Karolina Widerström

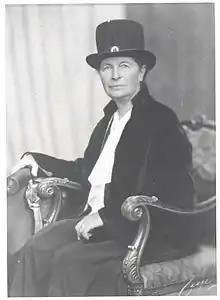
Karolina Widerström

Karolina Widerström was born in Helsingborg on 10 December 1856, was the only child of Olivia Erika Dillén and gymnastics teacher and veterinarian Otto Fredrik Widerström. The family moved to Stockholm in 1873. After her mother's death in 1909, she lived together with educator and headmistress Maria Aspman (1865–1944).